Deycimont

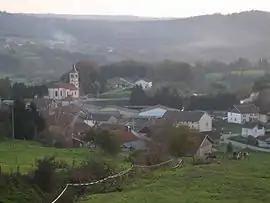
A general view of Deycimont

Deycimont is a commune in the Vosges department in Grand Est in northeastern France. The residents are known as "Rouges-Fournants" ("Red Oveners")